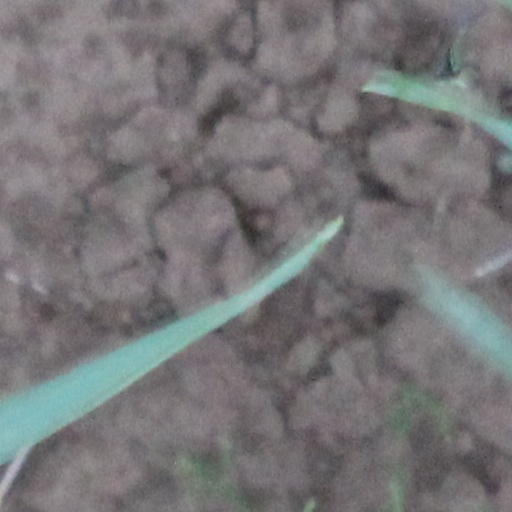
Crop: wheat